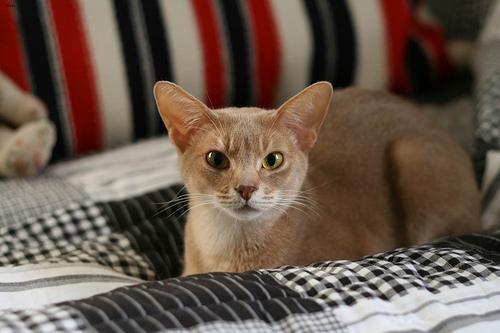
Abyssinian